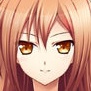
Portrait style: Anime Portrait